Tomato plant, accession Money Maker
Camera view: bottom (45 deg); turntable rotation: 0 degrees
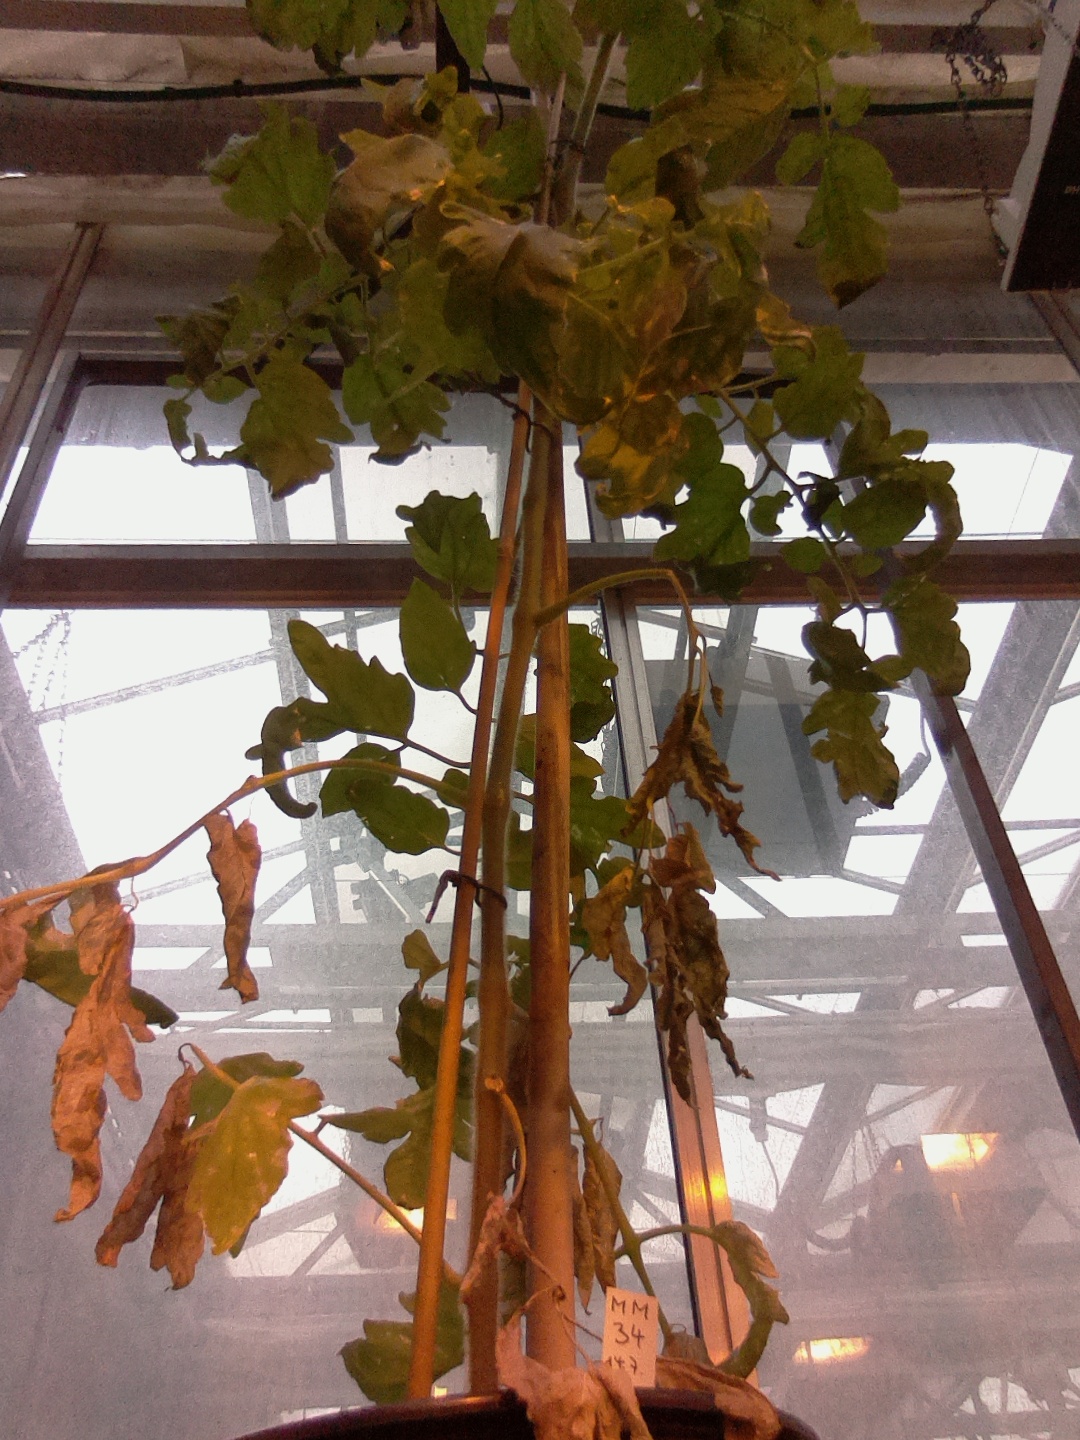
BBCH growth stage 74: 40%-50% of final fruit size